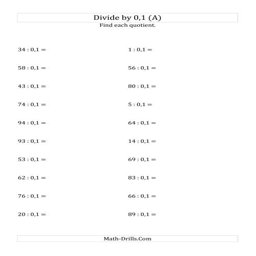
the dividing whole numbers by 0